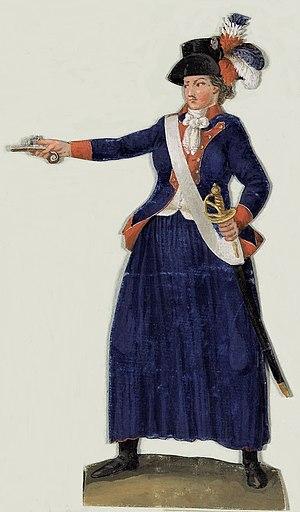
Théroigne de Méricourt. Détail d'une gouache des frères Lesueur, 1793-1795, Musée Carnavalet, Paris.